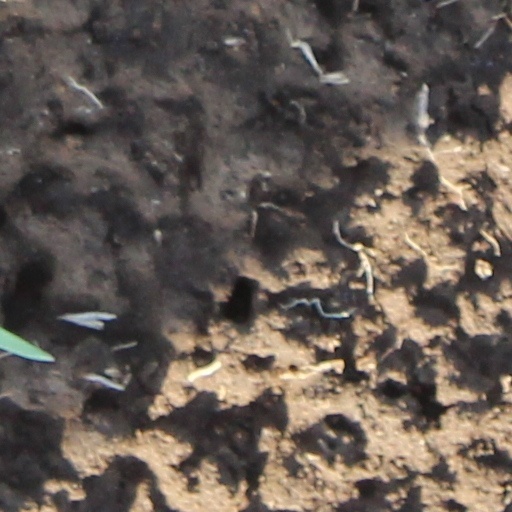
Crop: wheat